SABC

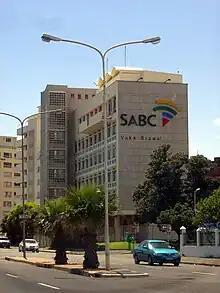
SABC offices in Sea Point, Cape Town

Radio broadcasting in South Africa began in 1923, under the auspices of South African Railways, before three radio services were licensed: the Association of Scientific and Technical Societies (AS&TS) in Johannesburg, the Cape Peninsular Publicity Association in Cape Town and the Durban Corporation, which began broadcasting in 1924.